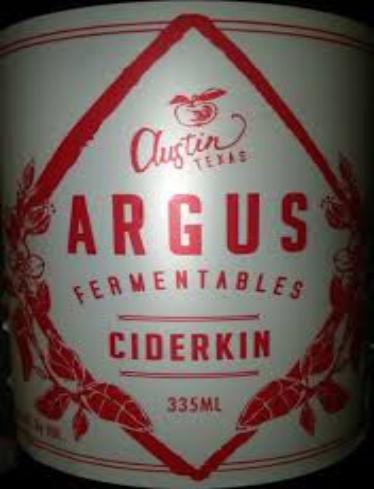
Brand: Argus Cider
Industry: Food